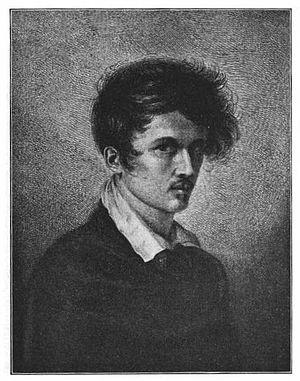
Ludwig Emil Grimm est un peintre allemand, graveur et professeur d'art. Il avait pour frères Jacob et Wilhelm Grimm, les célèbres frères Grimm, pour qui il a illustré des recueils de comtes.